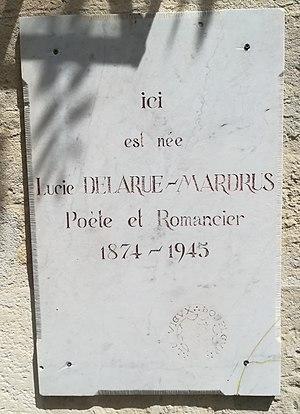
Plaque apposée sur la maison natale de Lucie Delarue-Madrus située au 44 rue des Capucins à Honfleur.
Lucie Delarue-Mardrus, née à Honfleur le 3 novembre 1874, et morte à Château-Gontier le 26 avril 1945, est une poétesse, romancière, journaliste, historienne, sculptrice et dessinatrice française.